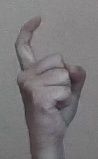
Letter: ra